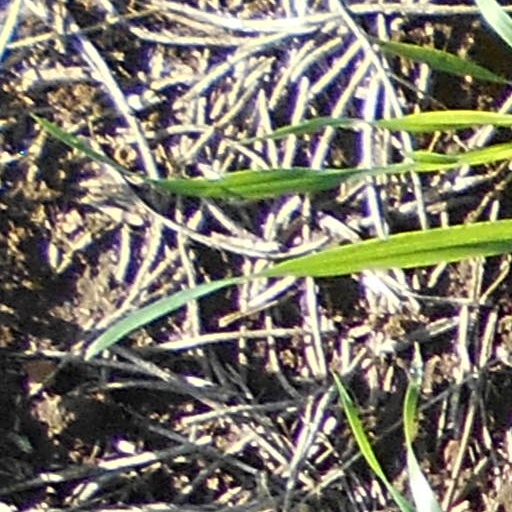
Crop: wheat